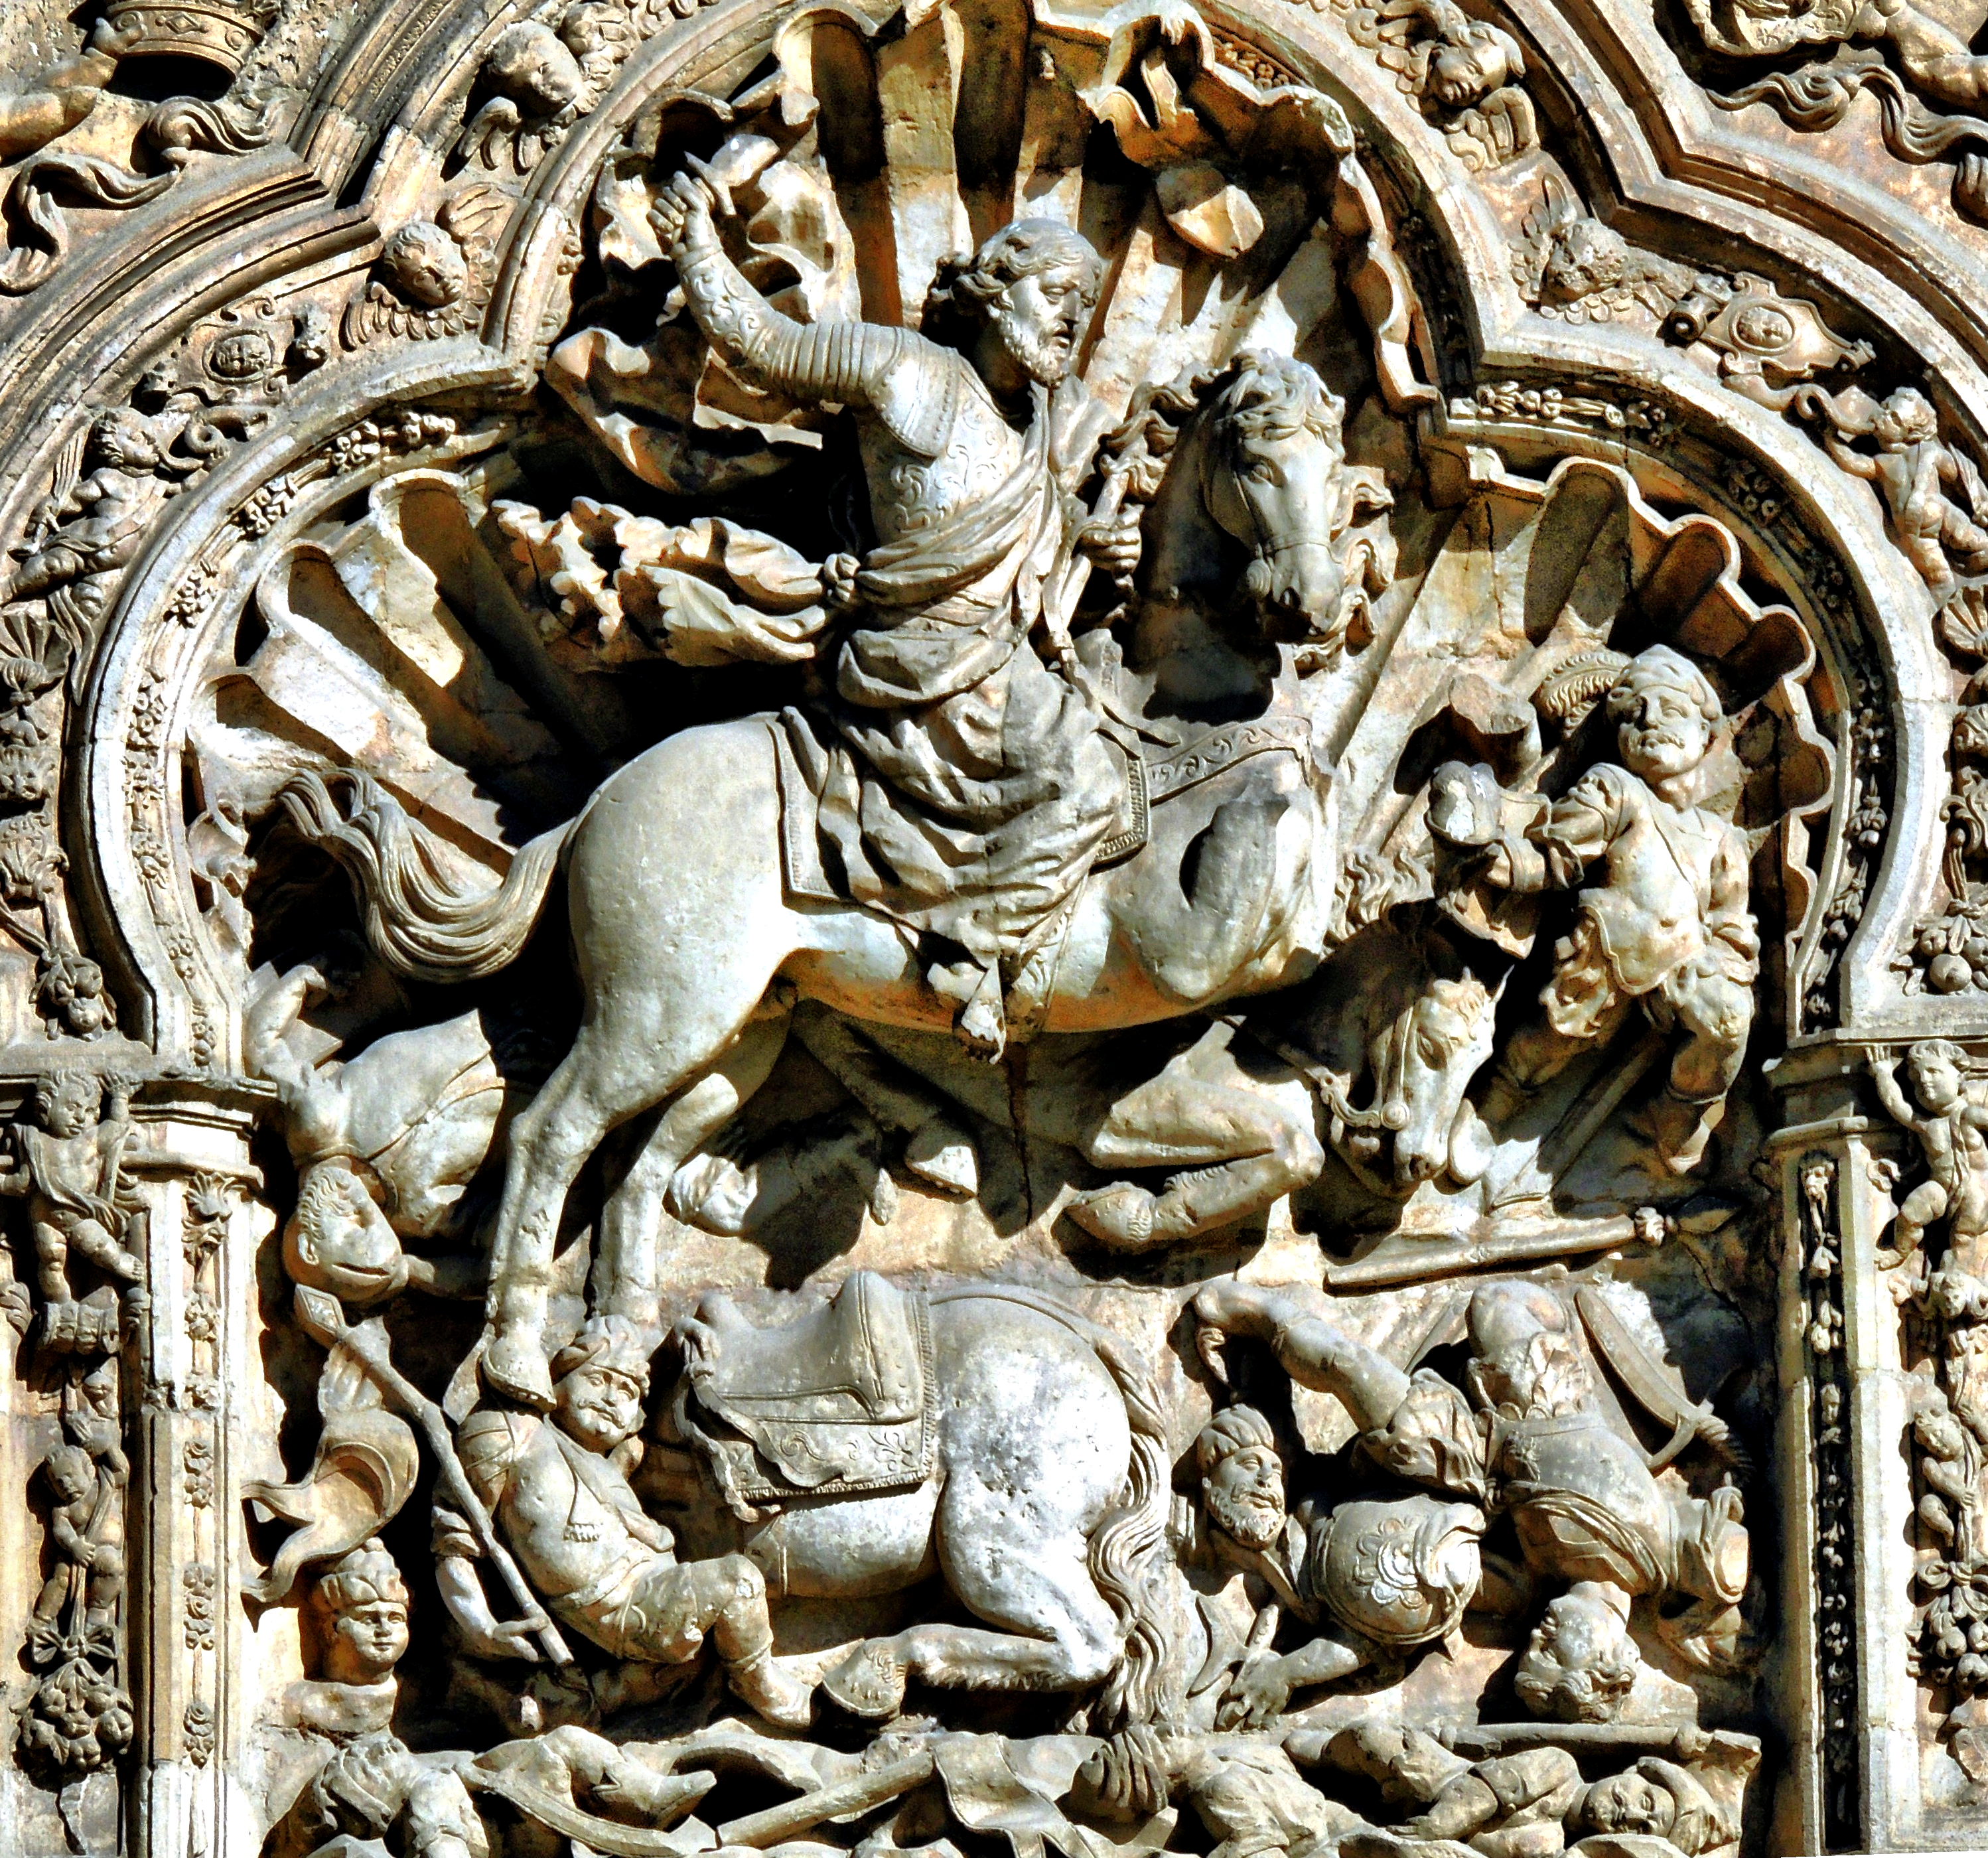
stone, monument, europe, statue, cathedral, gargoyle, sculpture, art, spain, espagne, temple, europa, piedra, history, leon, caminofrances, espanha, carving, pedra, relief, middle ages, espana, mythology, castillaleon, marcos, caminosantiago, hostalsan, ancient rome, archaeological site, stone carving, hindu temple, ancient history